George Tupou V

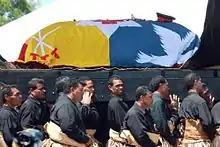
The coffin of King George Tupou V being carried to the tombs

After Siaosi's father ascended the throne in 1965, he was appointed Crown Prince of Tonga on 4 May 1966. In that role, he was better known by one of the traditional nobility titles, Tupoutoʻa, which has been normally reserved for crown princes since his father was given the title in 1935.